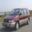
Label: automobile